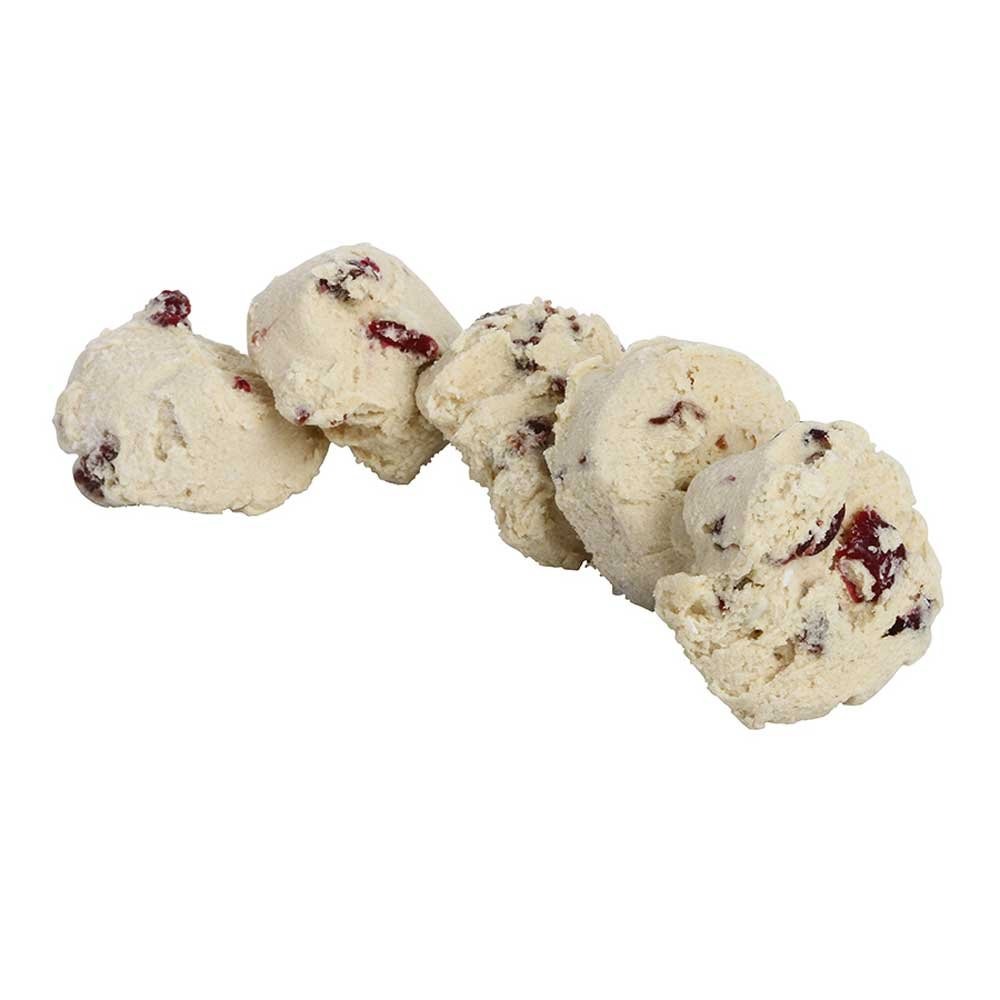
Item Name: Otis Spunkmeyer Value Zone Chocolate Chip Cookies Dough, 1 Ounce - 320 per case.
Bullet Point: Otis Spunkmeyer's Chocolate Chip Cookie Dough comes frozen, and can be ready to serve within minutes!
Product Description: This frozen chocolate chip cookie dough is a delicious blond cookie dough studded with chocolate chips throughout.
Value: 1.0
Unit: ounce

Price: 111.41